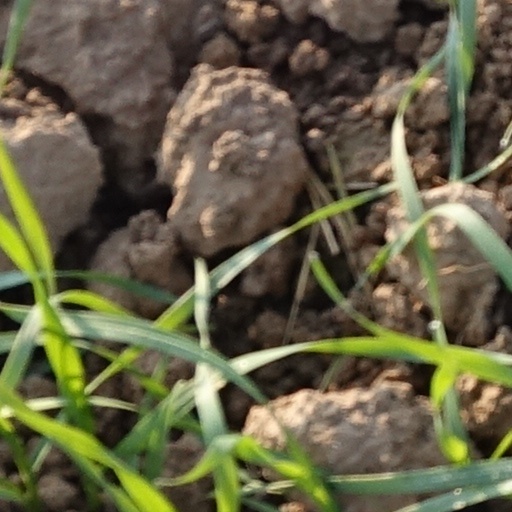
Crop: wheat